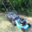
Label: lawn_mower